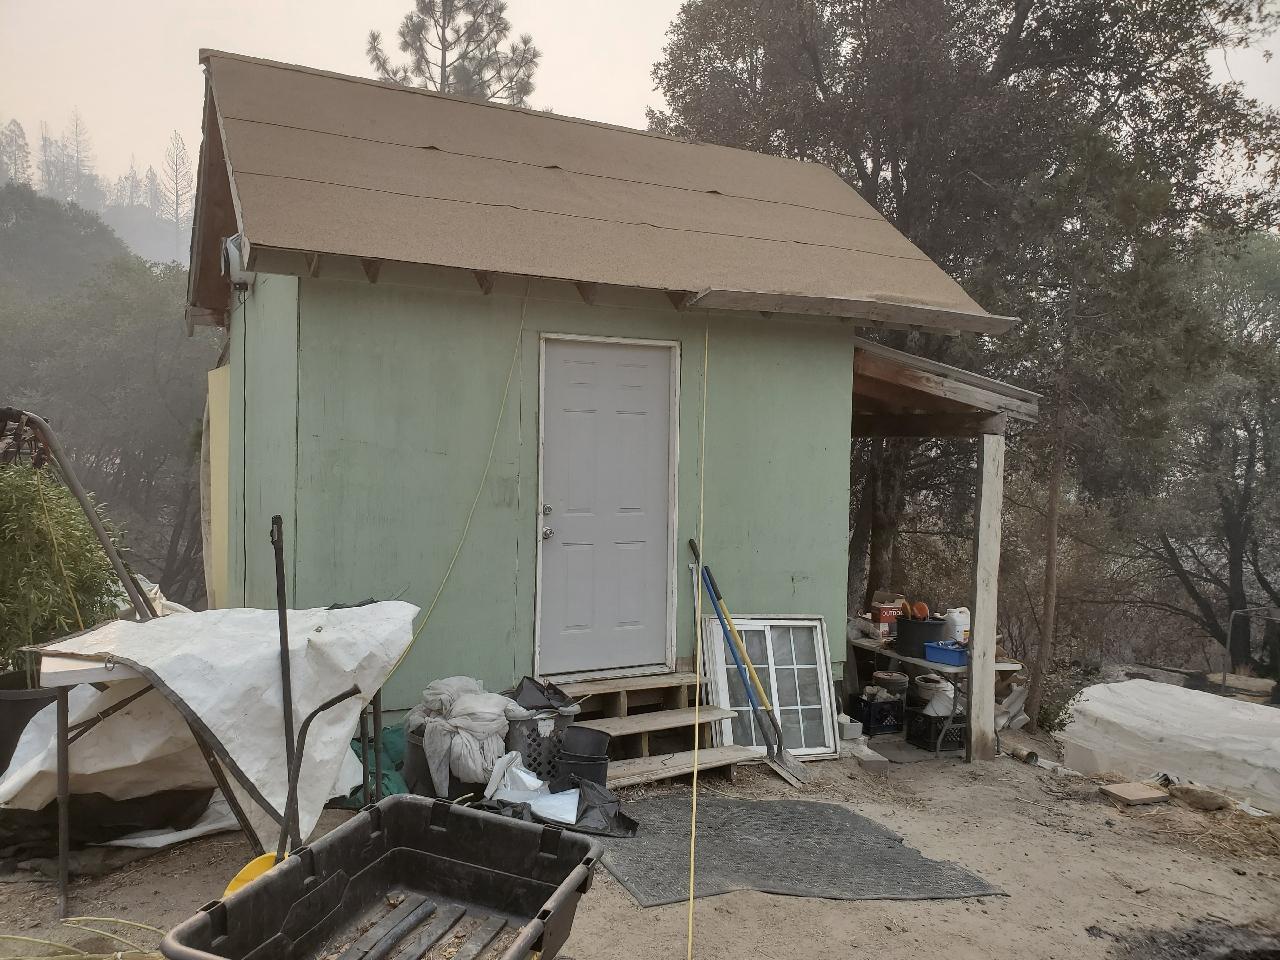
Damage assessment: no_damage